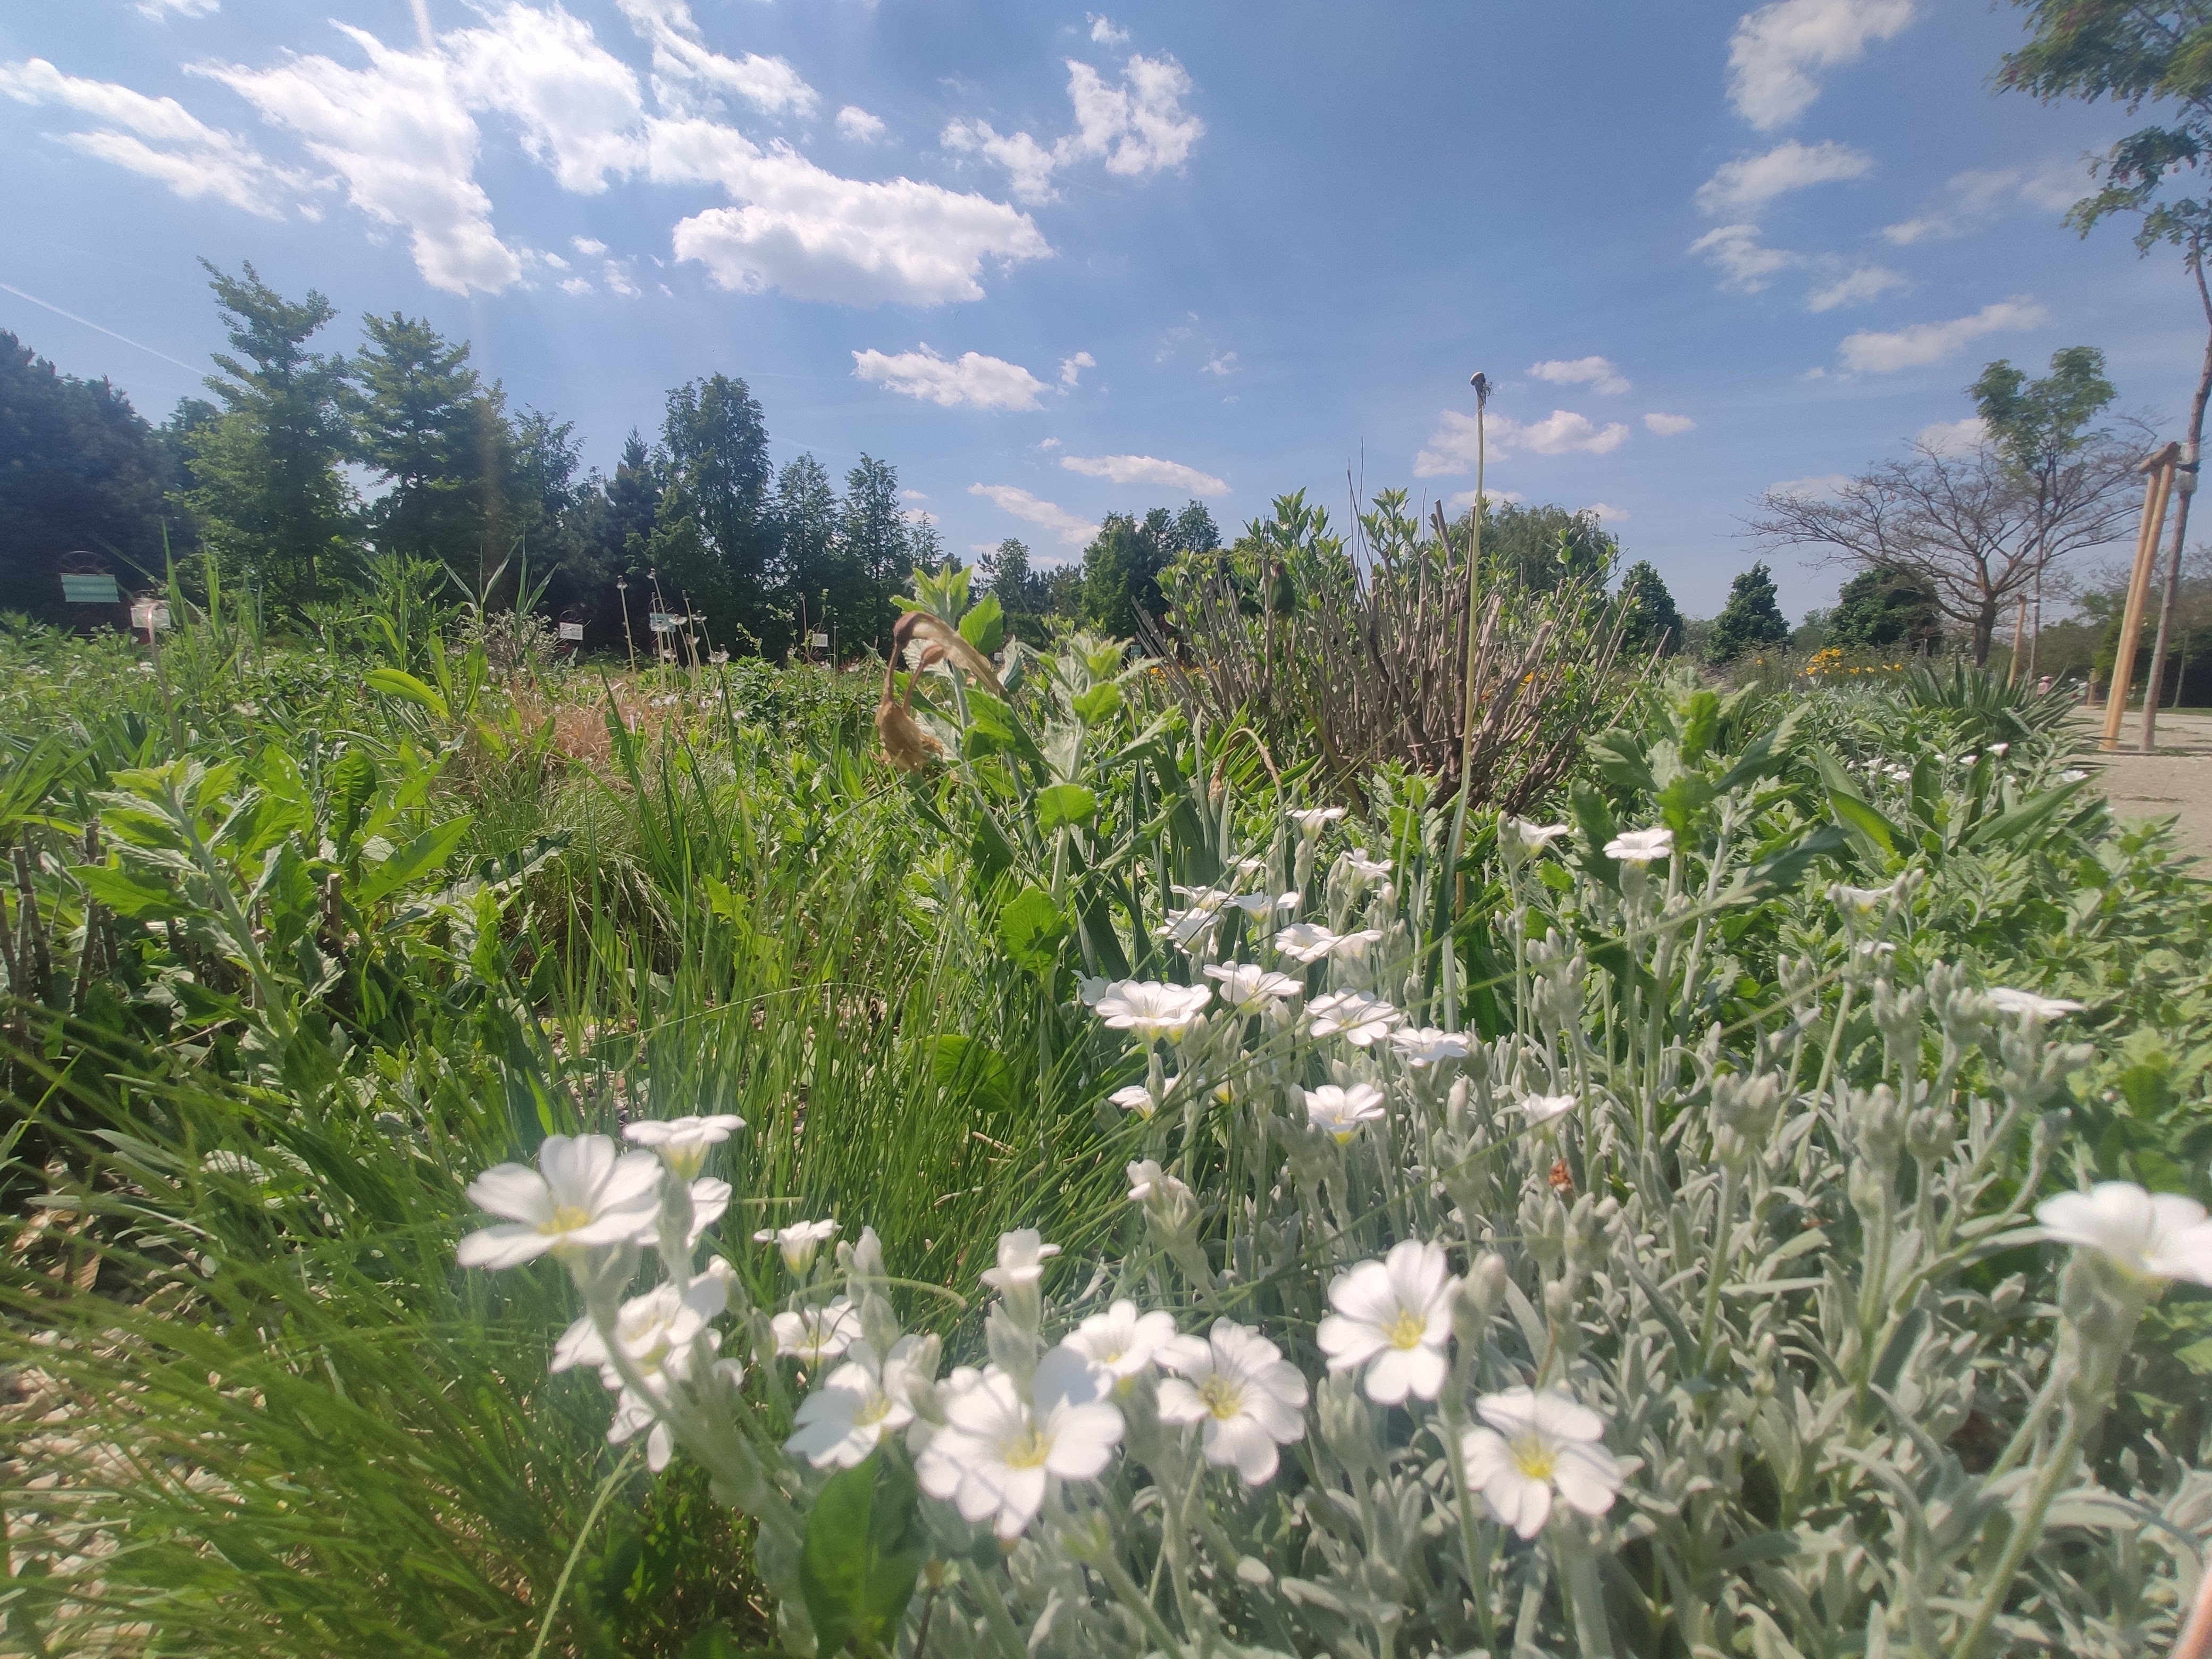
flowers, trees, vienna, oldfarm, gardening, hirschstetten, flower, cloud, sky, plant, plant community, botany, natural landscape, tree, land lot, grass, herbaceous plant, landscape, terrestrial plant, grassland, petal, shrub, flowering plant, meadow, grass family, prairie, cumulus, lawn, Forb, field, groundcover, pasture, garden, wildflower, shrubland, palm tree, plantation